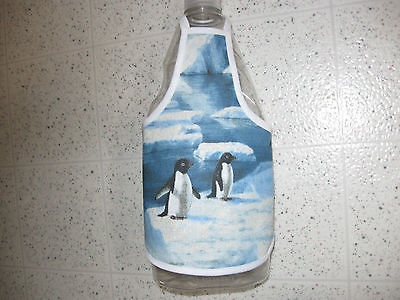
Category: toaster